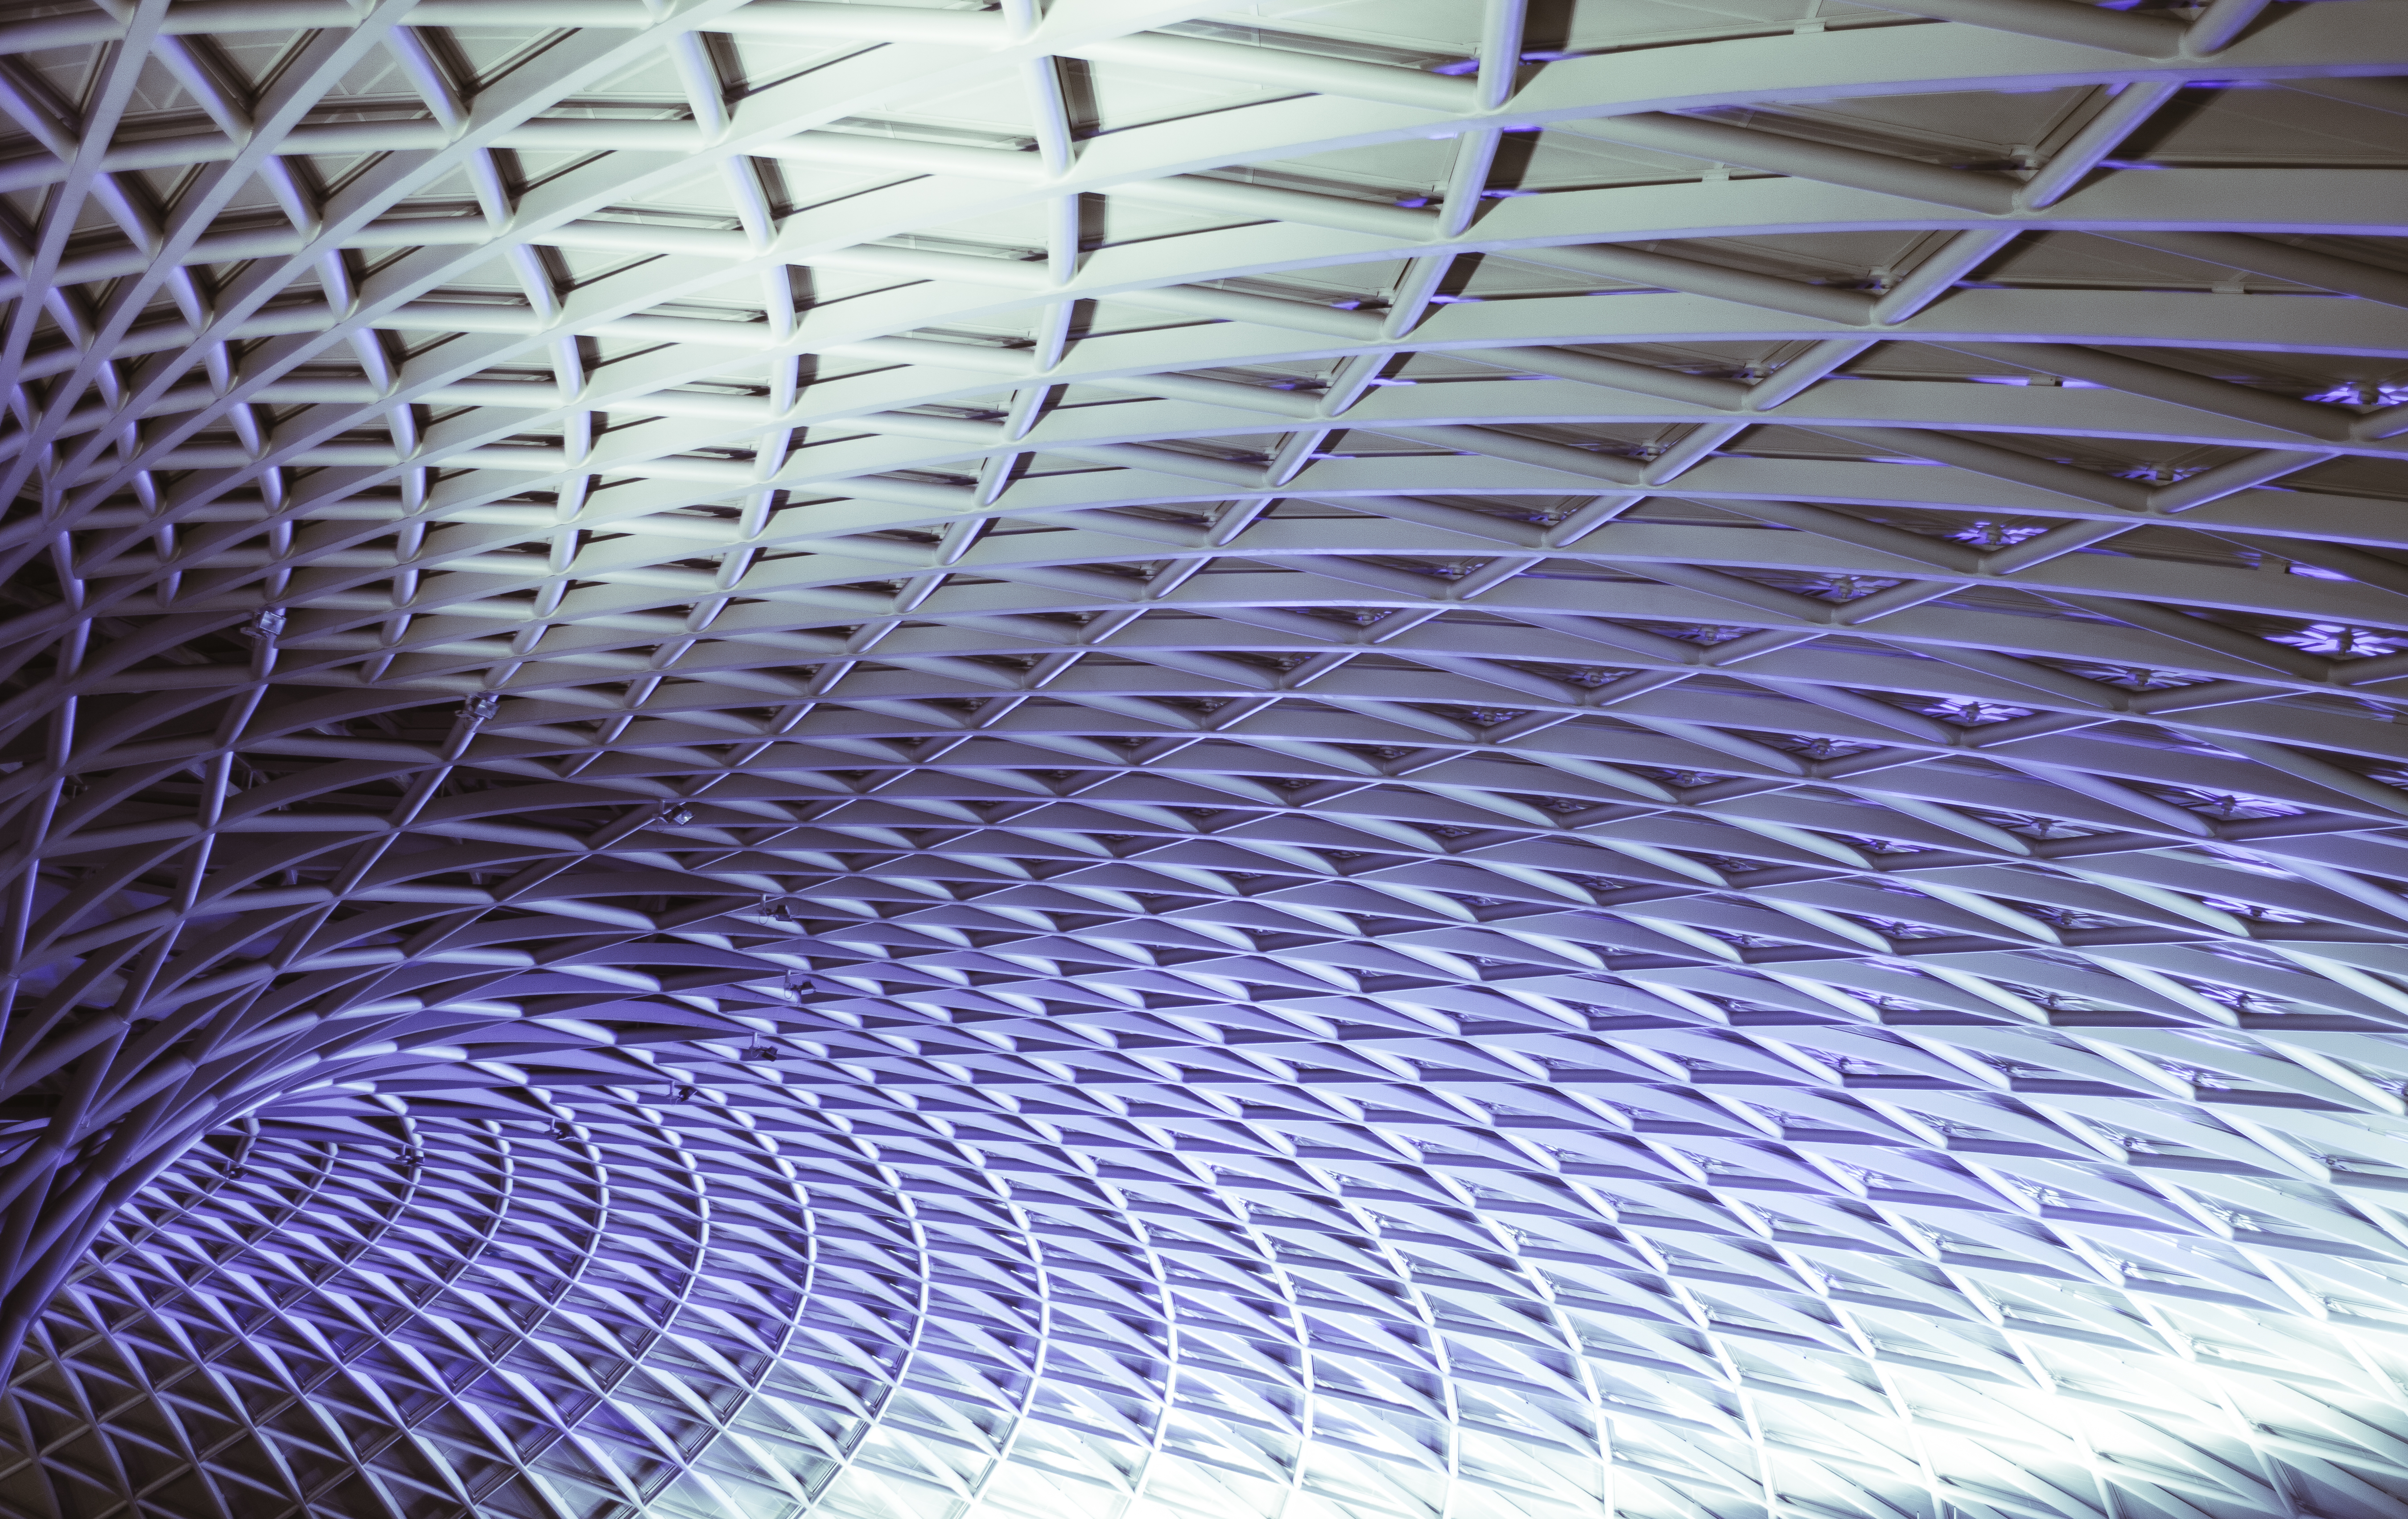
wing, architecture, structure, texture, spiral, skyscraper, pattern, line, geometry, blue, material, circle, net, symmetry, mesh, shape, chain link fencing